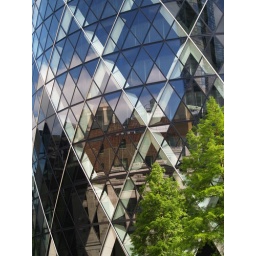
Reflections in the glass on the Swiss Re or The Gherkin building City of London